Sky position (RA, Dec in degrees): 186.912, 18.435
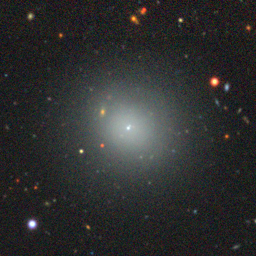
Galaxy morphology: Round Smooth Galaxies